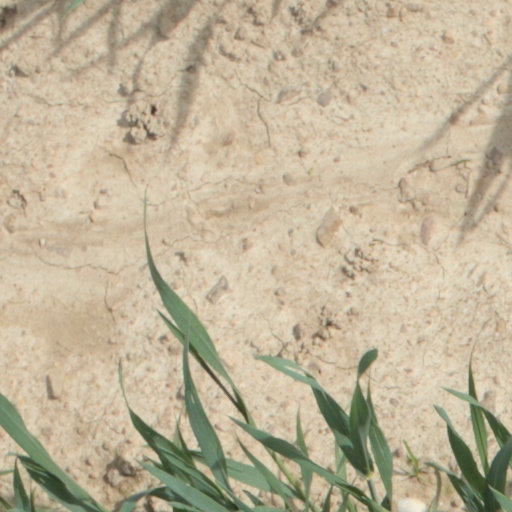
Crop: wheat